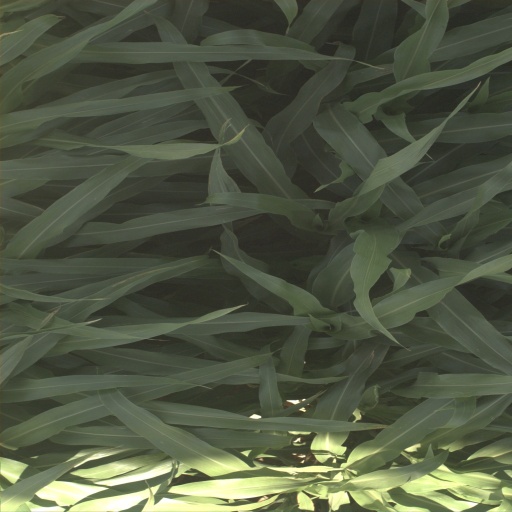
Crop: sorghum